Nalayak

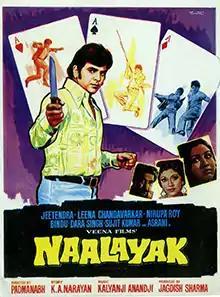
Poster

Nalayak is a 1978 Hindi-language action film, produced by Jagdish C. Sharma on Veena Films banner and directed by Padmanabh. Starring Jeetendra, Leena Chandavarkar and music composed by Kalyanji Anandji.